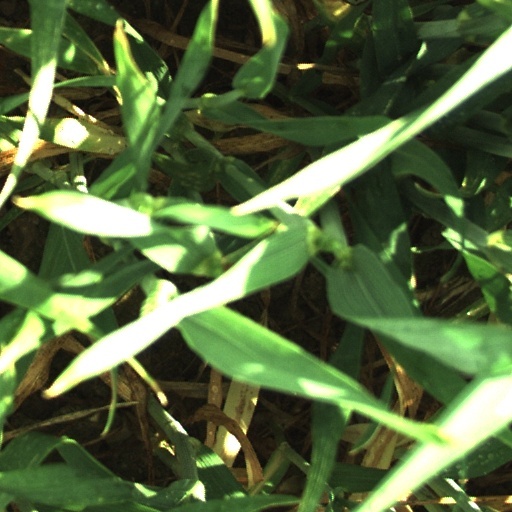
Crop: wheat